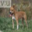
Label: dog